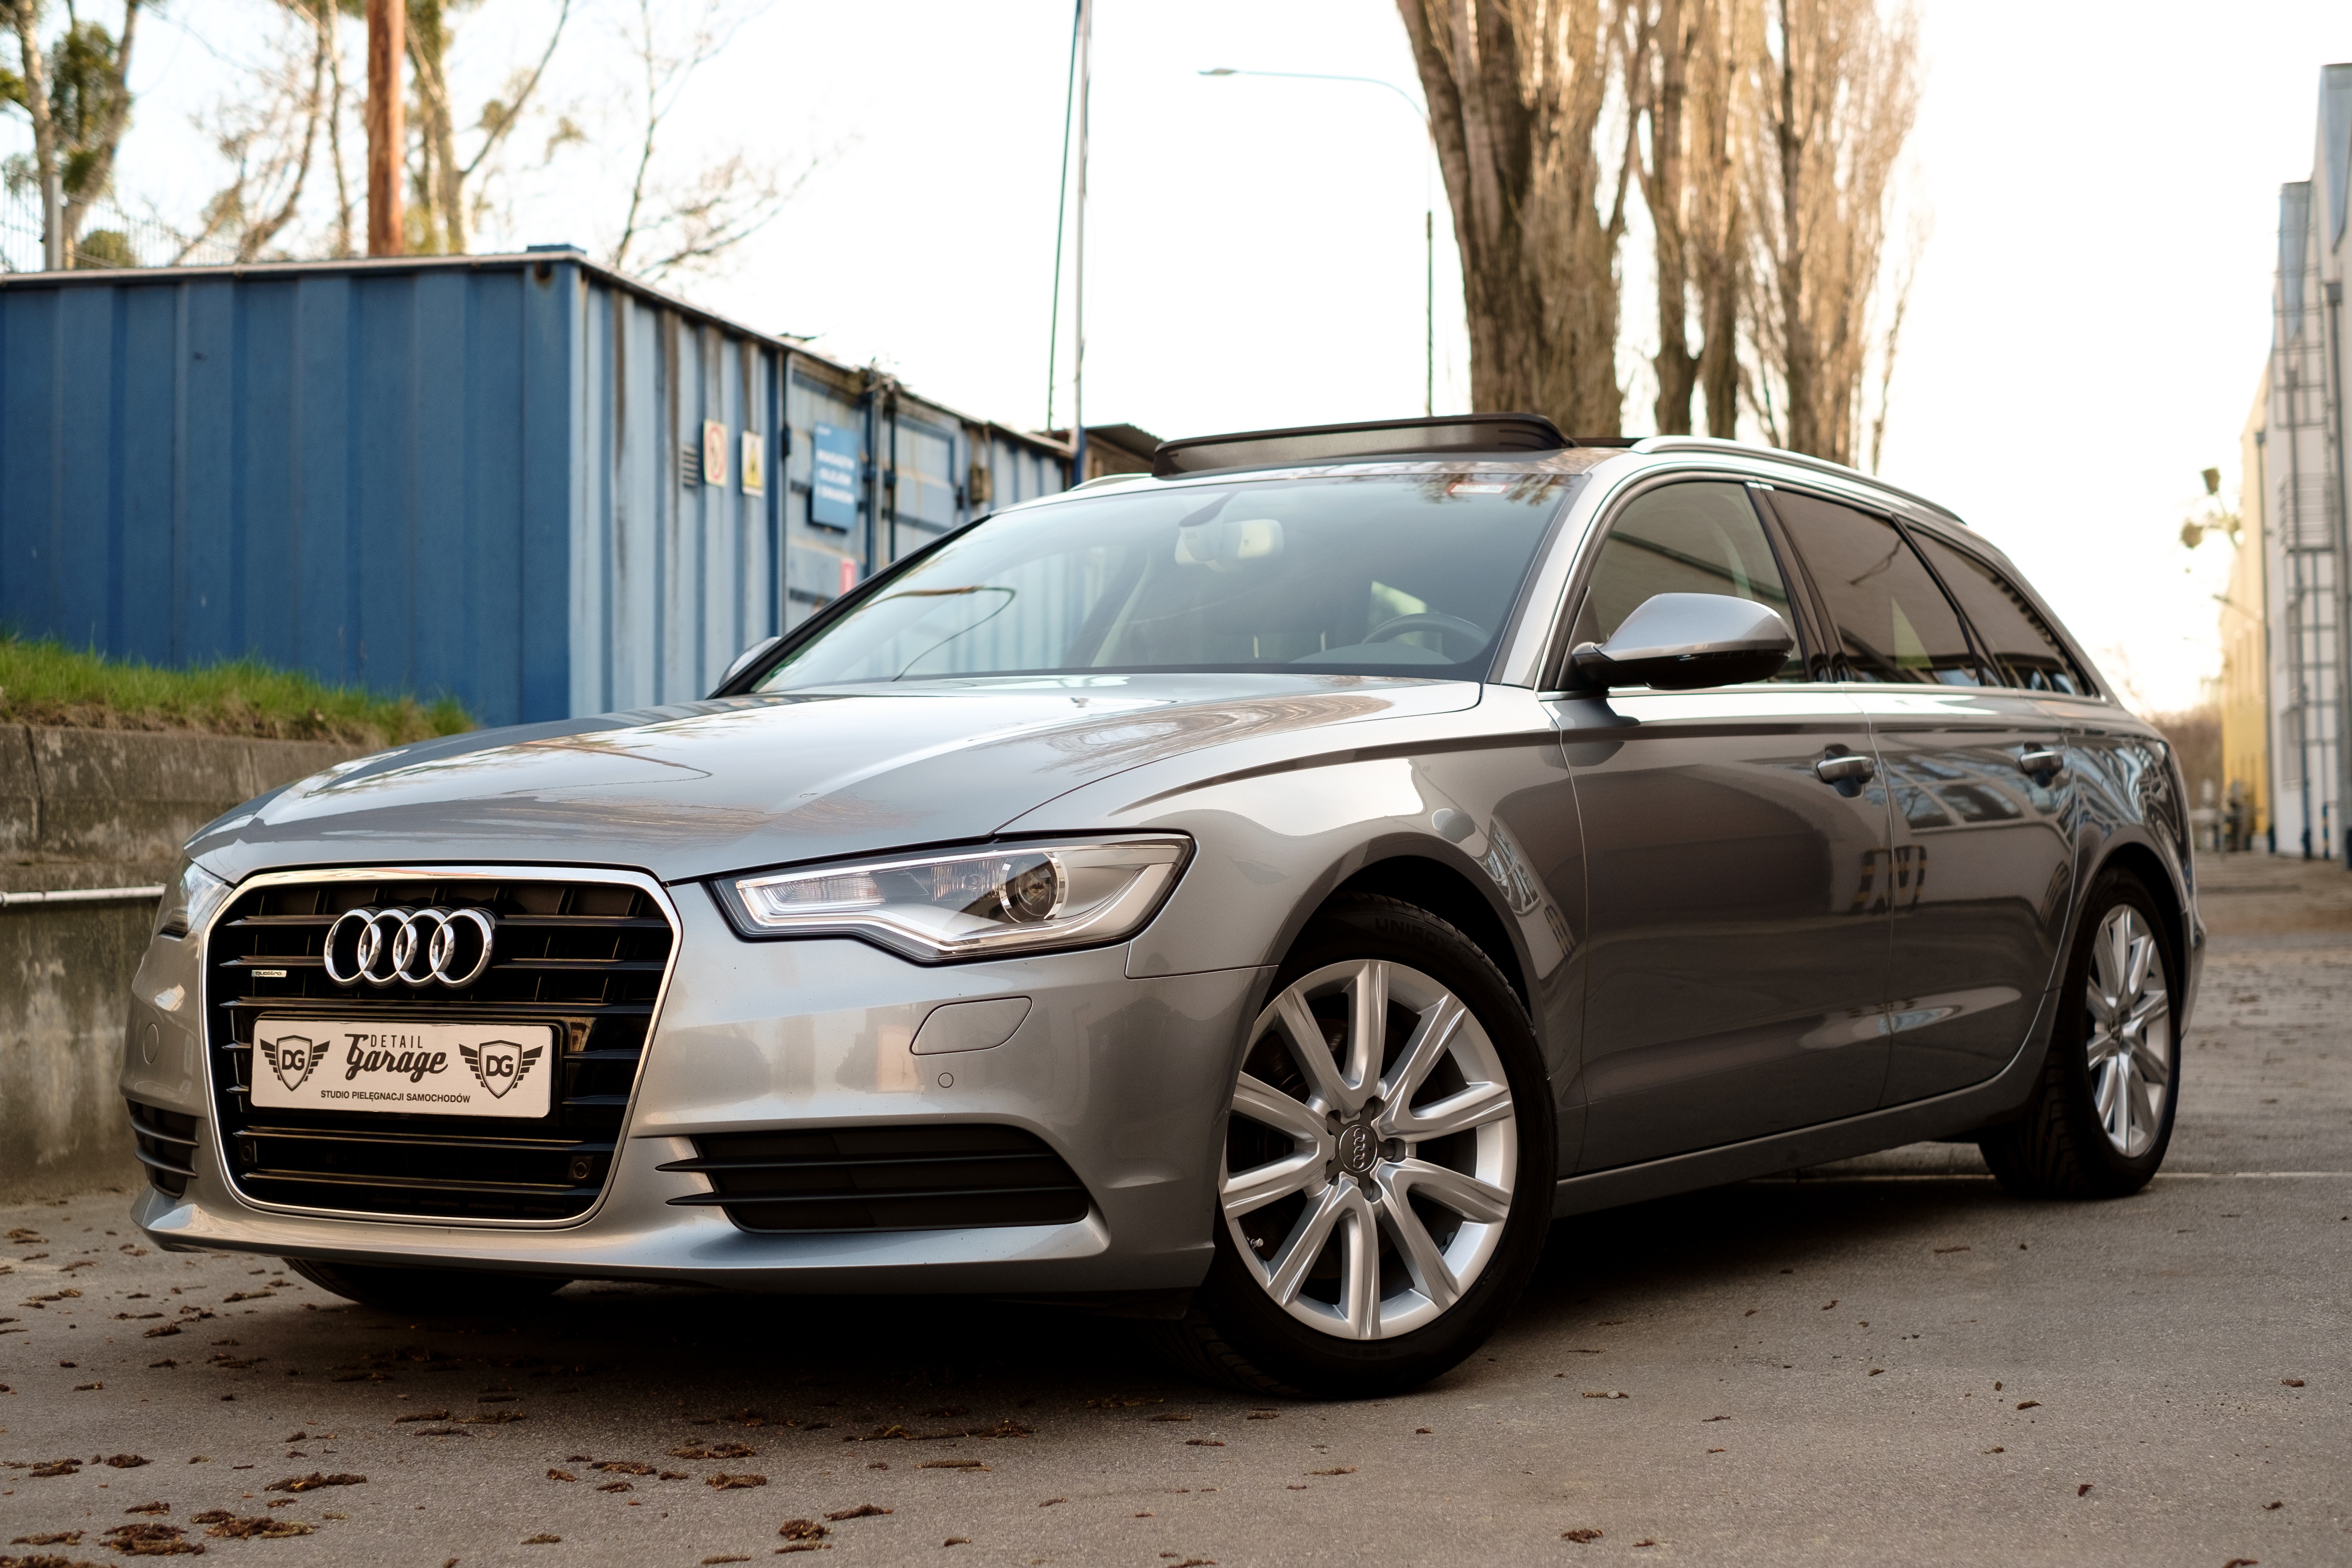
technology, car, wheel, automobile, transportation, transport, vehicle, show, metal, auto, business, modern, automotive, bumper, luxury, design, motor, sedan, new, style, elegant, audi, vechicle, presentation, mechanic, benz, audi a6, limited, land vehicle, automobile make, automotive exterior, automotive design, luxury vehicle, family car, executive car, mid size car, audi a4